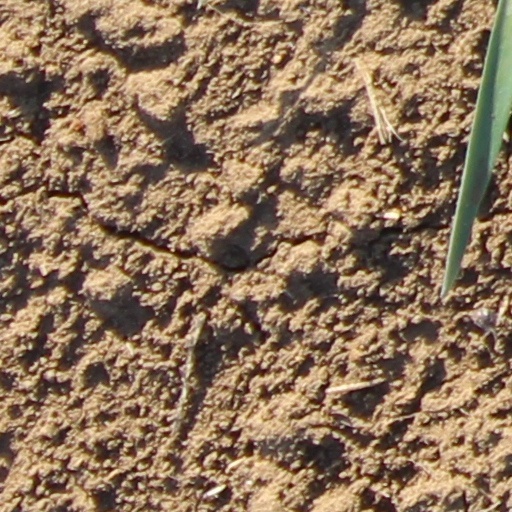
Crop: wheat